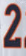
Number: 2